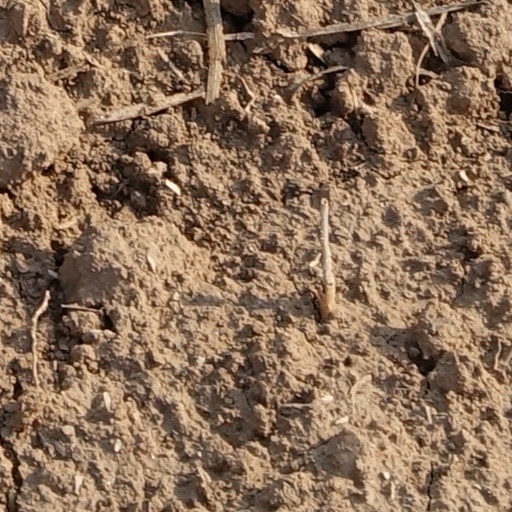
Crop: wheat